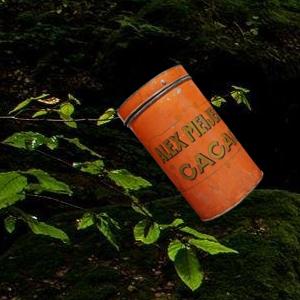
Label: cans